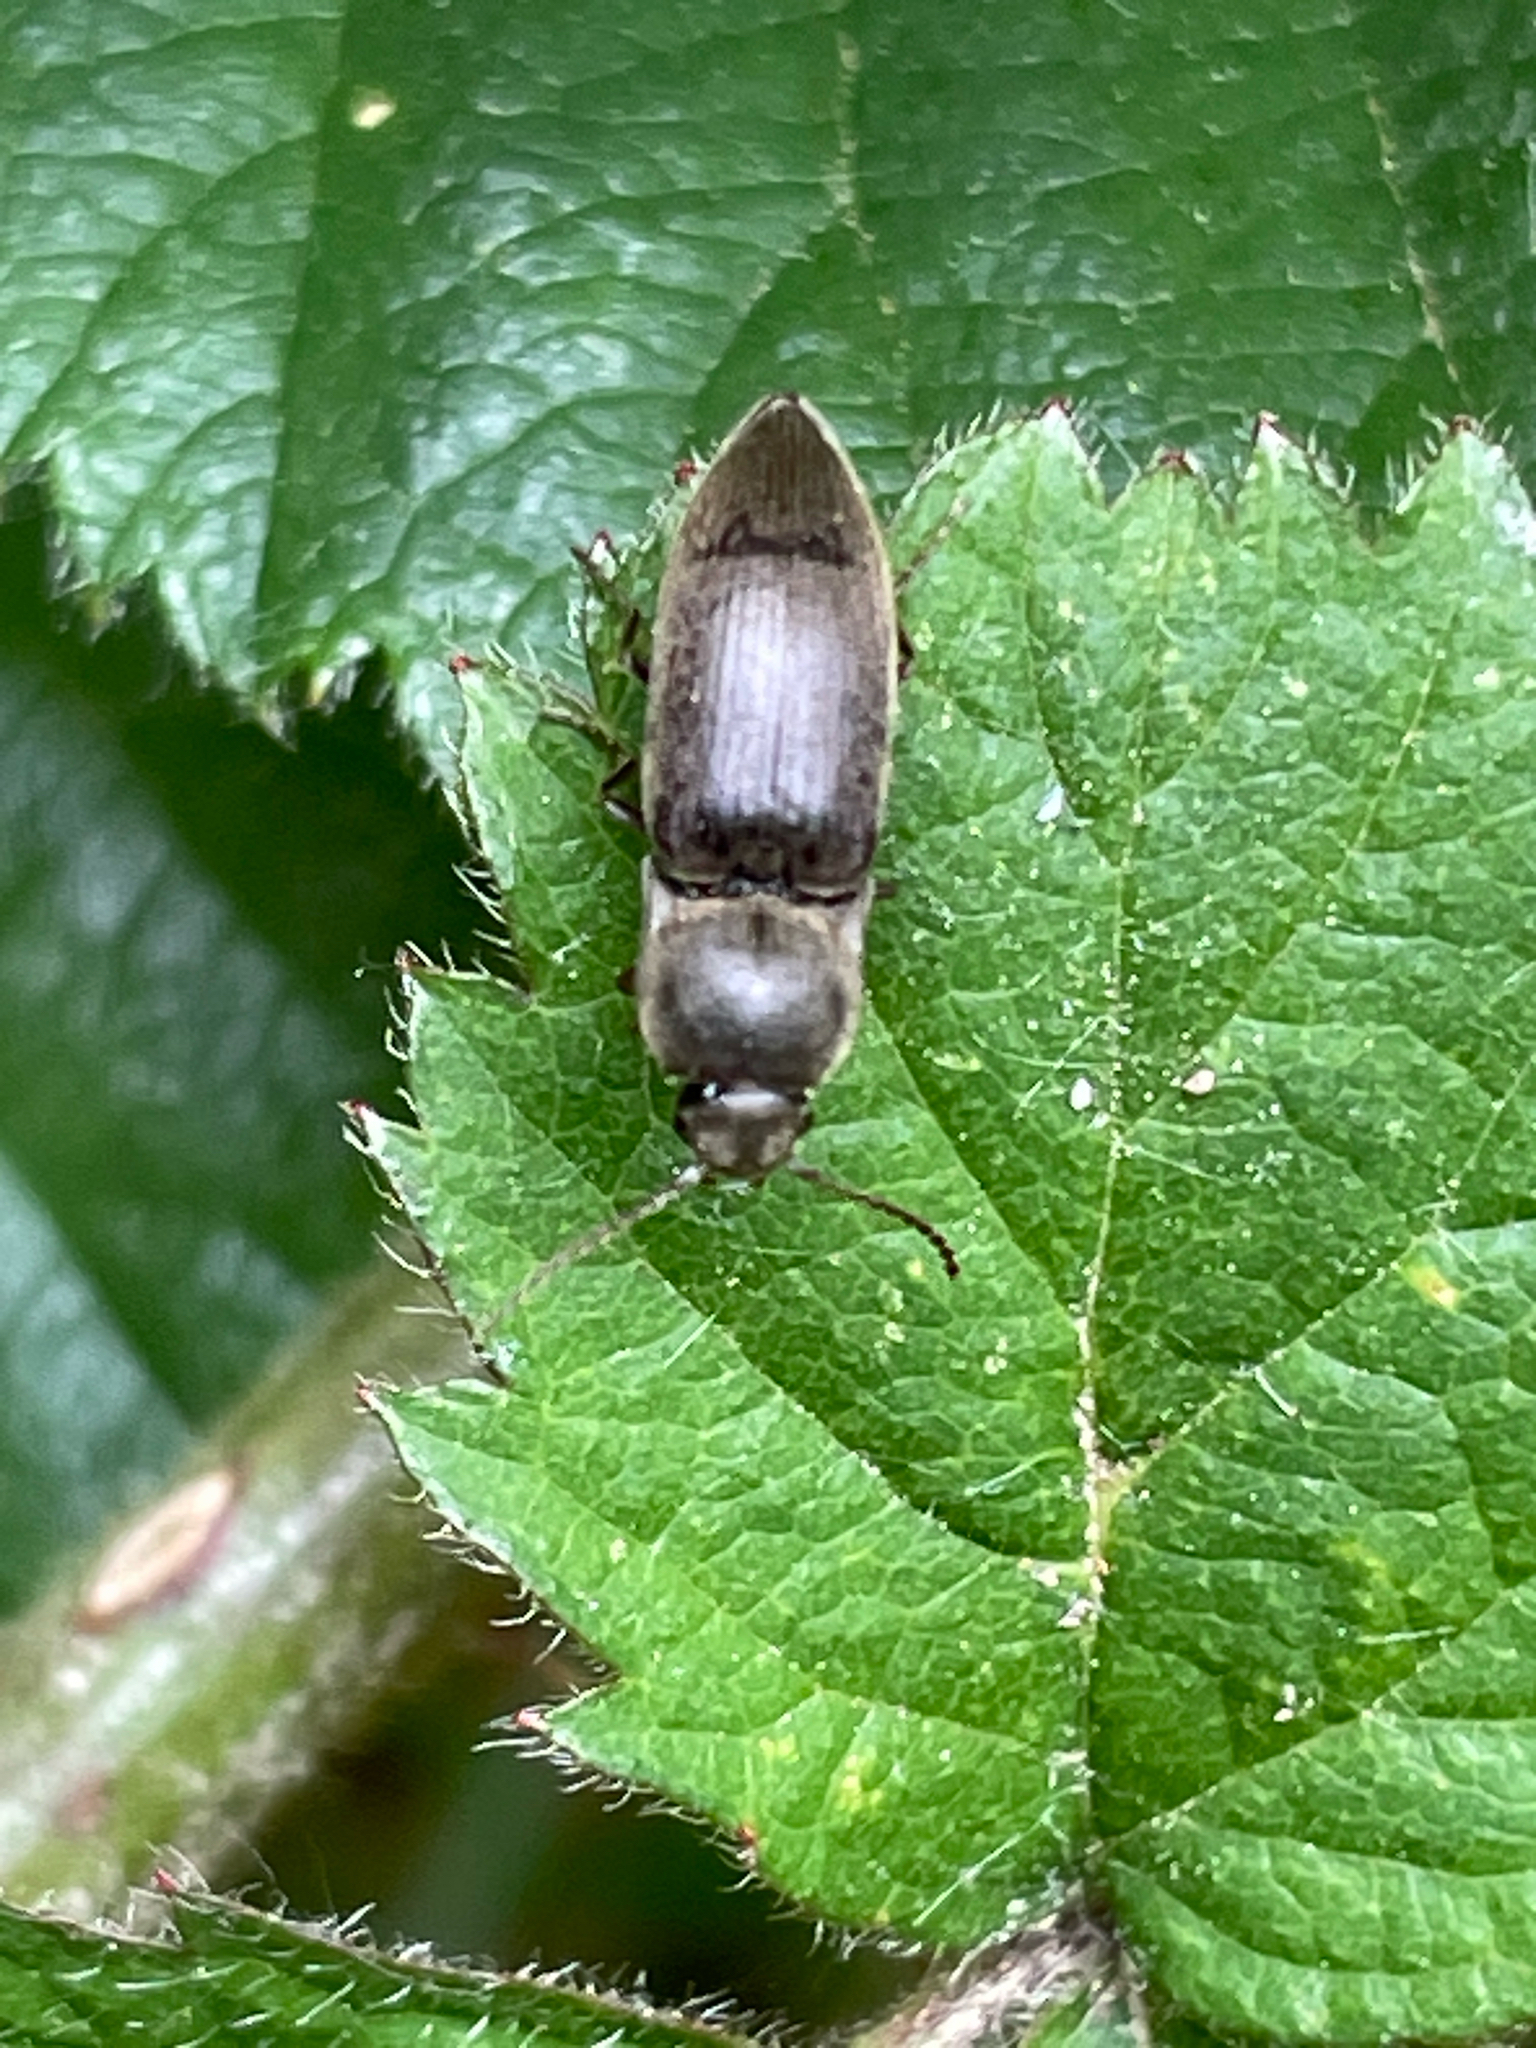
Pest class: clickbeetles_wireworms